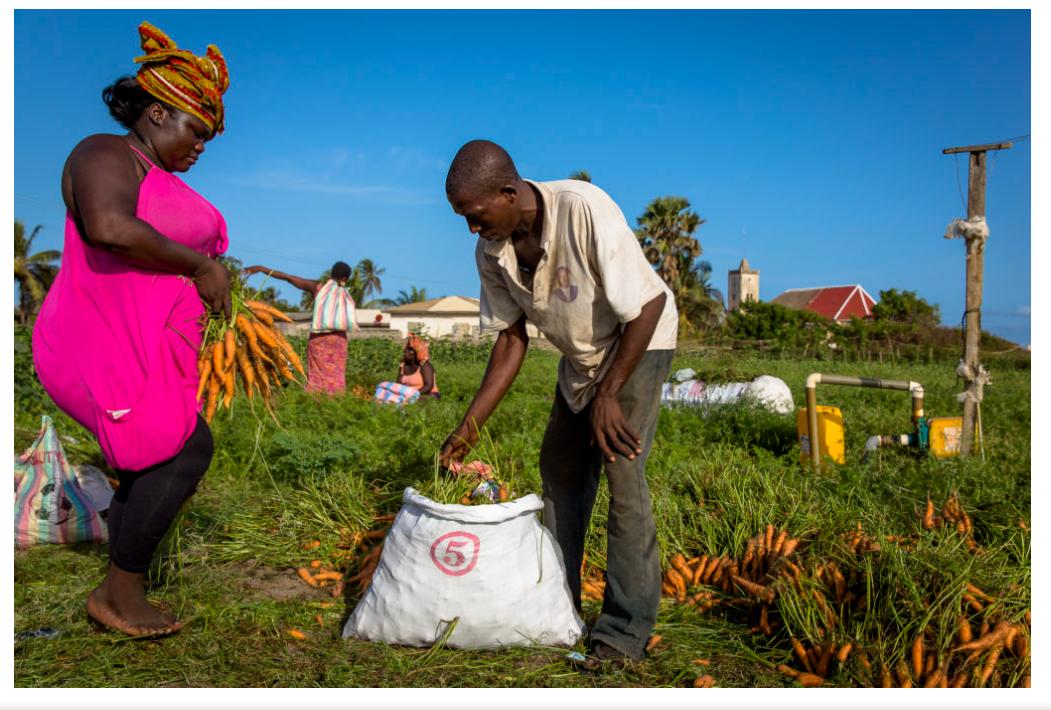
Wakulima waliokusanyika katika eneo la shamba baada ya kuvuna zao la karoti, kuweka kwenye viroba kwa ajili ya kuandaa mazao hayo, ikiwa ni sehemu ya mauzo katika soko kubwa la biashara.